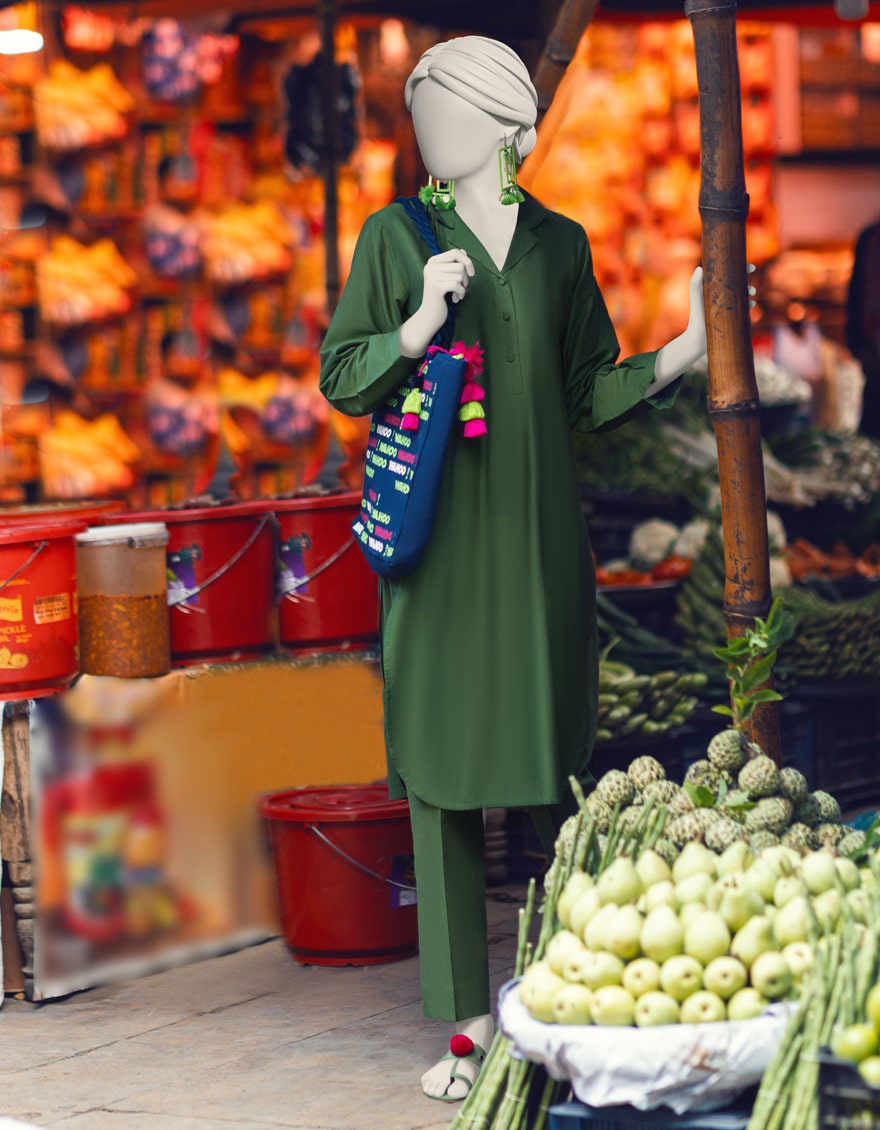
green vegetable stand at a market